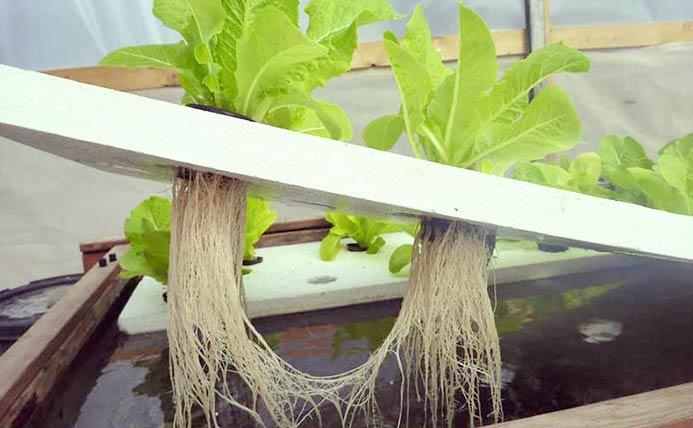
Mizizi mirefu yenye rangi nyepesi inaning'inia kutoka kwenye mashimo yaliyochimbwa kwenye bomba jeupe la plastiki. Maji au mng'enyo wa virutubisho unaonekana chini ya mizizi ukionyesha namna mimea inavyopata lishe.